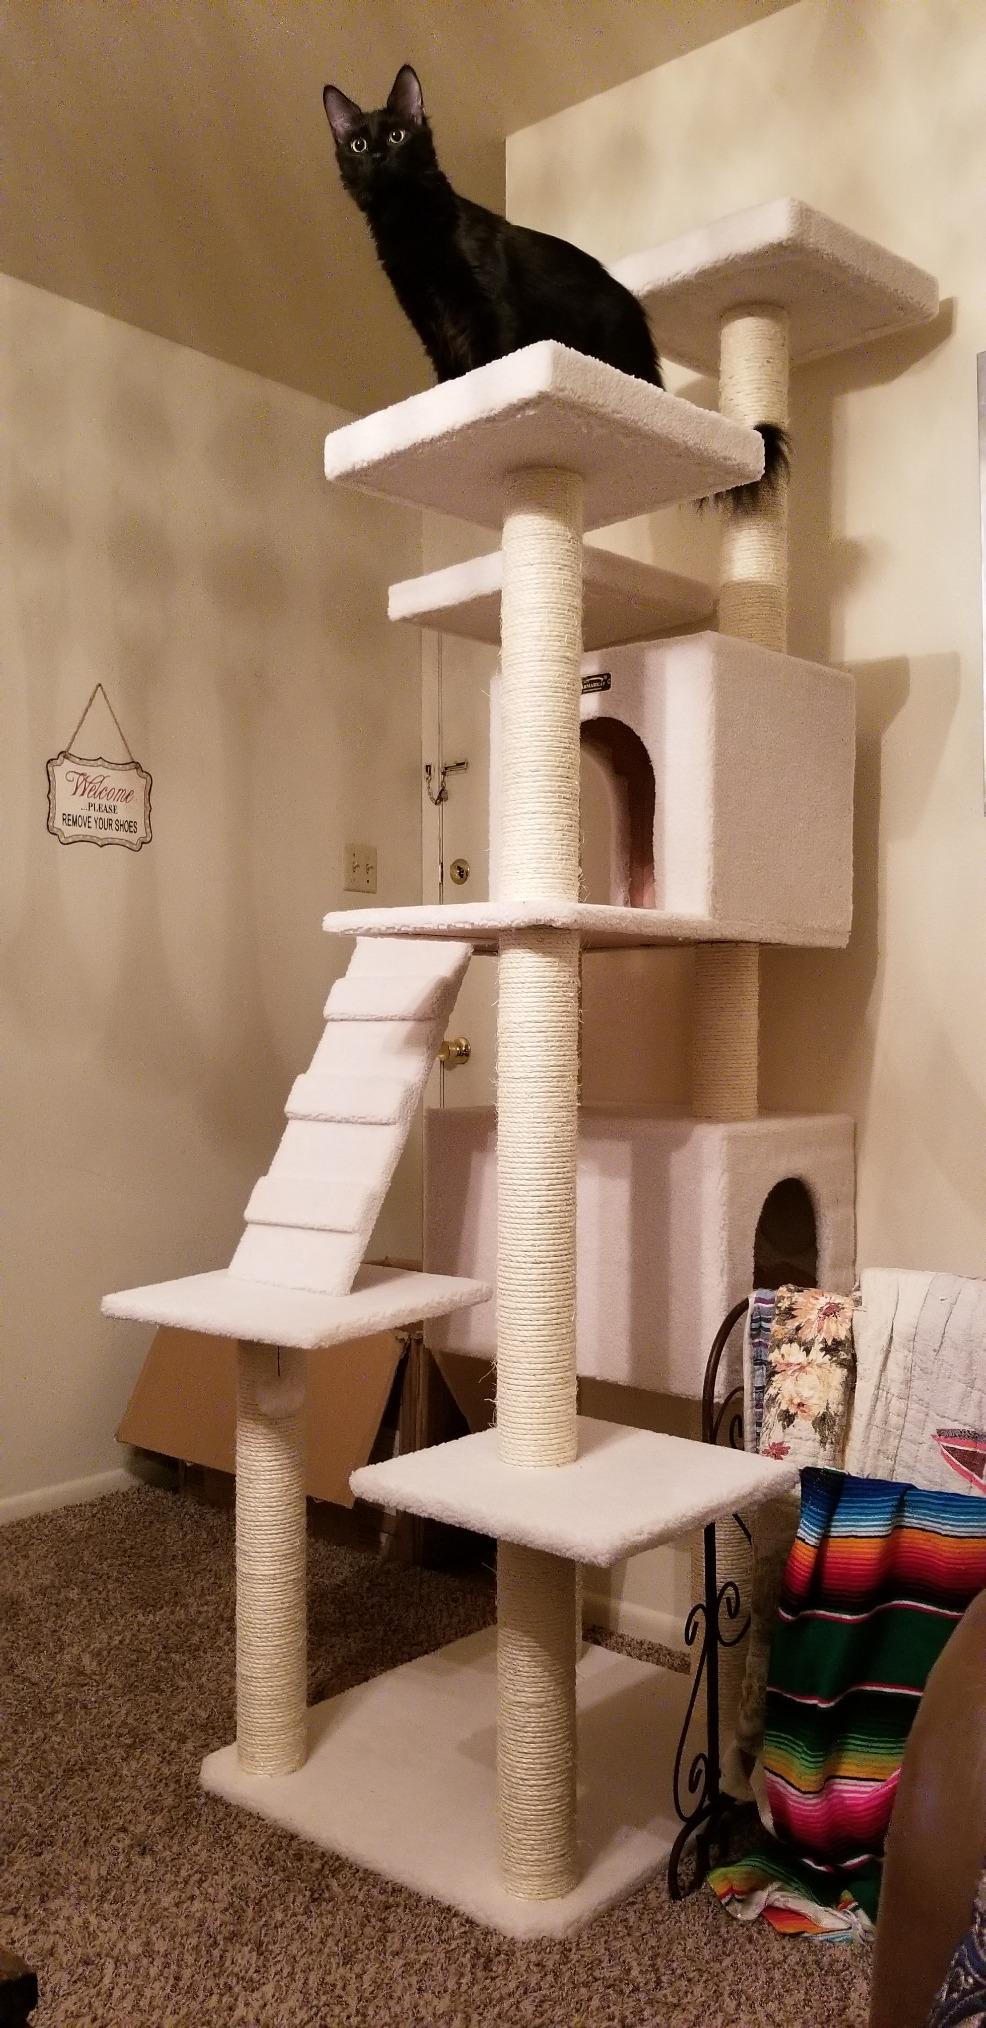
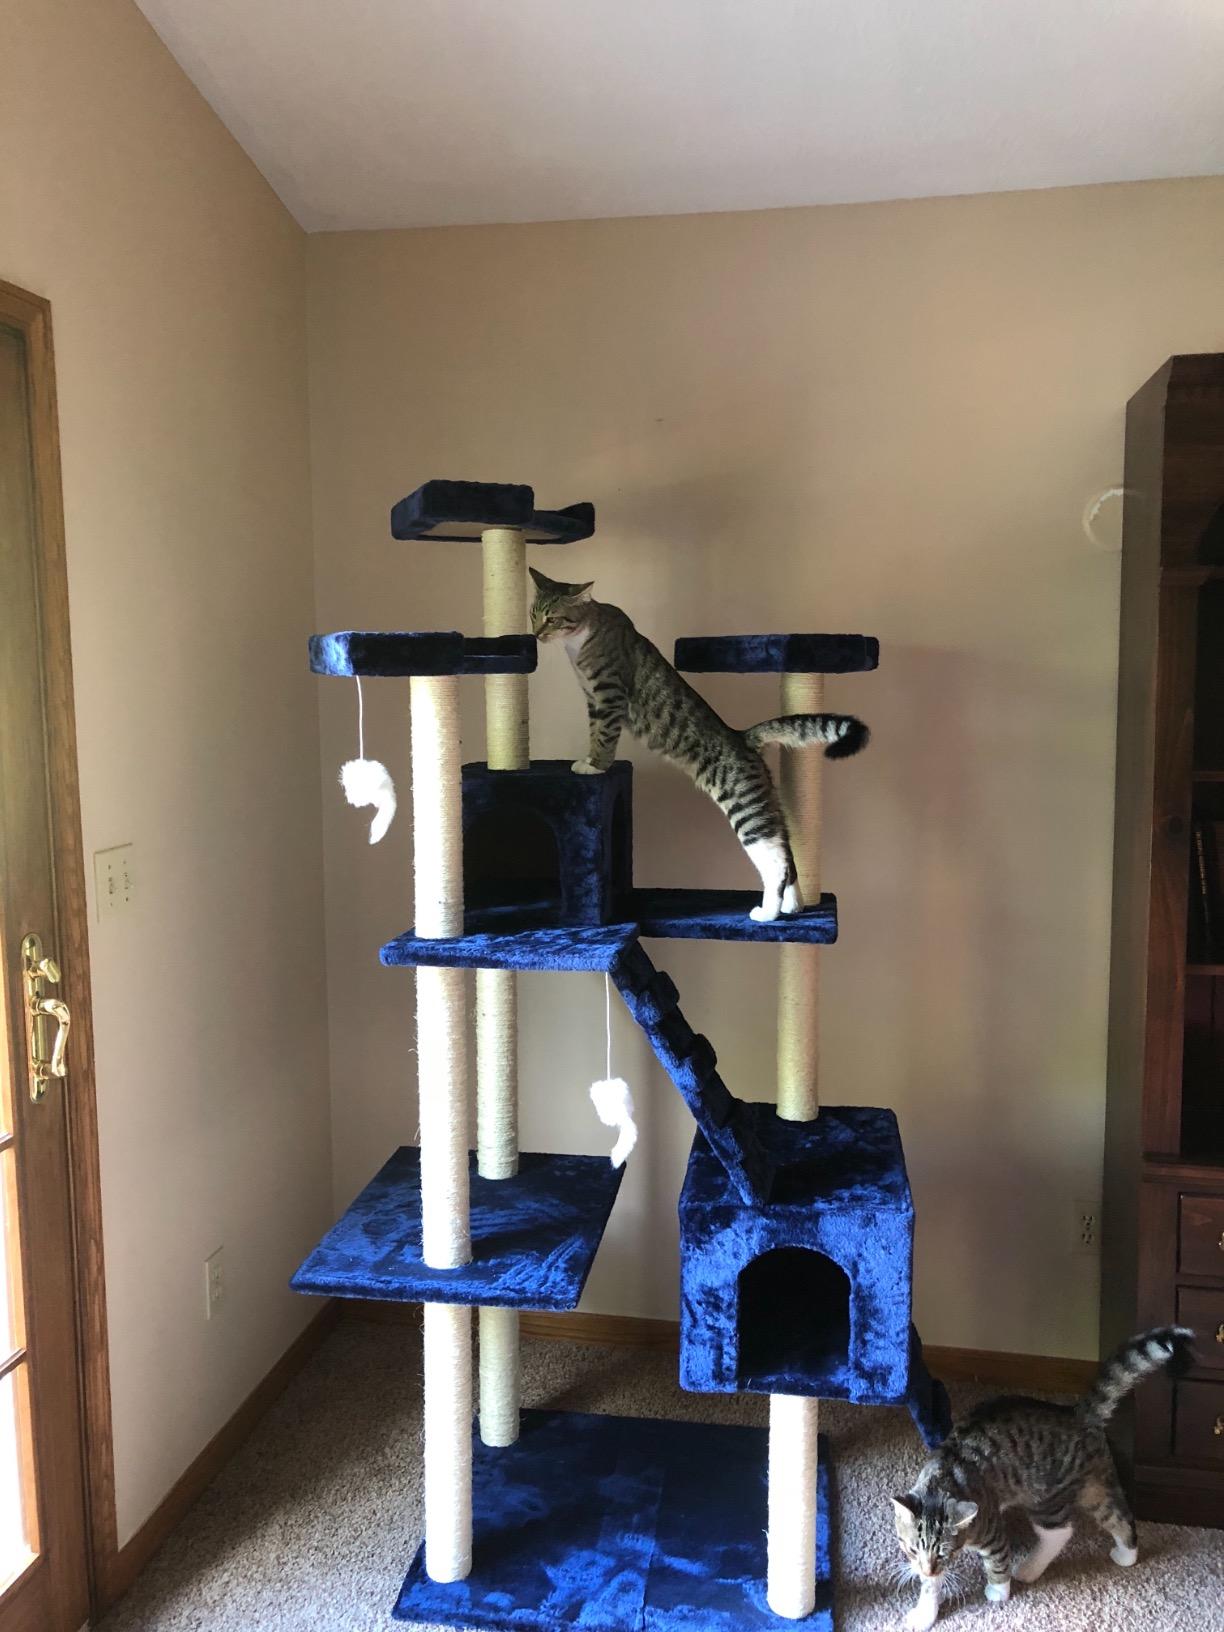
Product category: items_cat tree
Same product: no